Criccieth

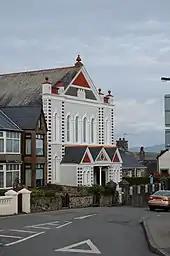
Previously known as "Capel Seion", in 1995 "Capel y Traeth" was renamed when the Calvinistic Methodist congregations were reunited.

The nearby Rectory was built in 1831 by John Jones, son of the then rector Owen Jones, who had offered to have the house built if his son could succeed to the position. However, Erasmus Parry, rector from 1863 to 1884, was the first to officially live there.